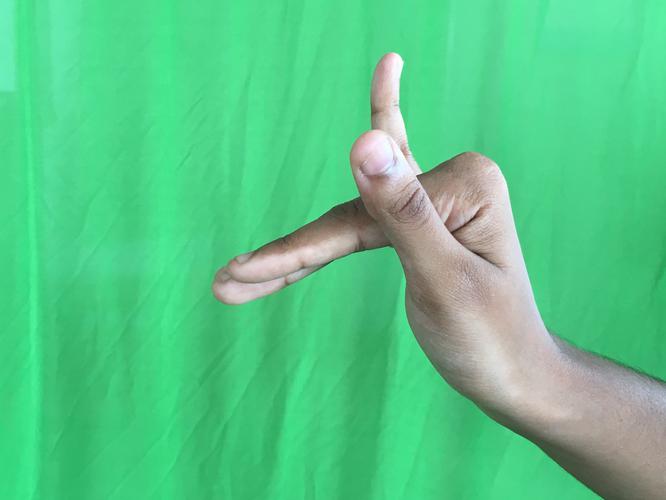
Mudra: Mrigasirsha
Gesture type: single_hand